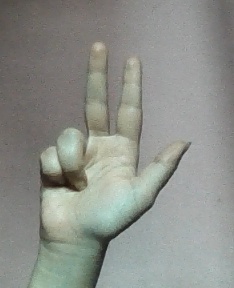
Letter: al